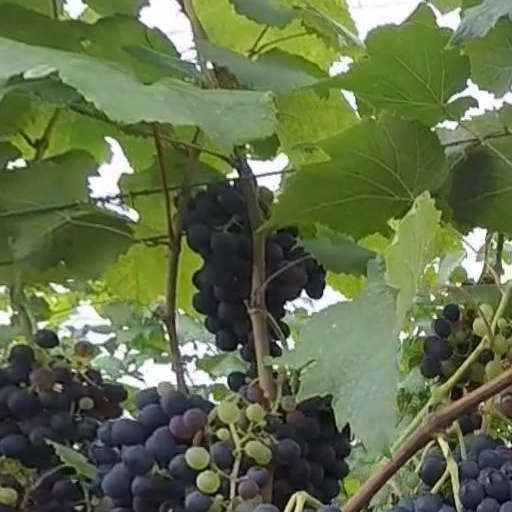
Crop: grape